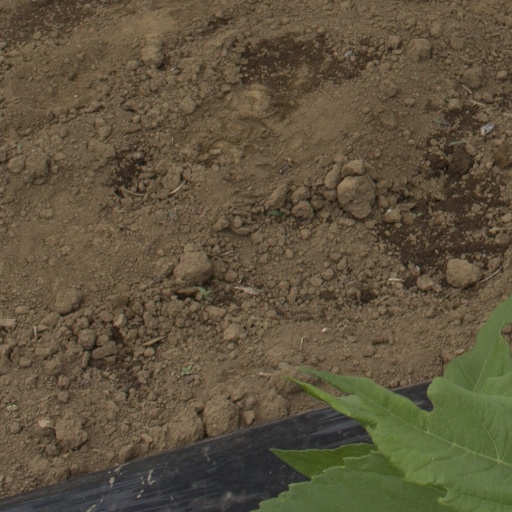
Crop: Jerusalem artichoke